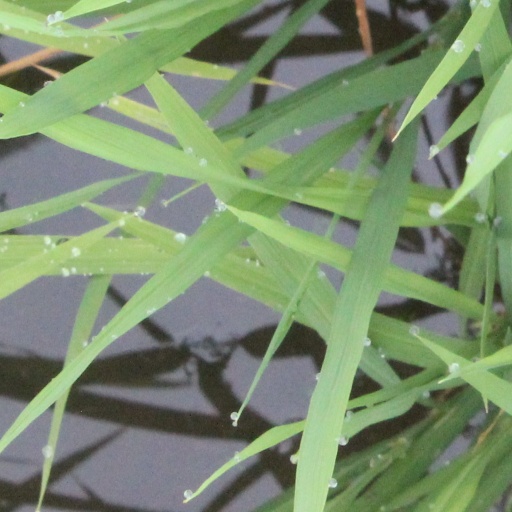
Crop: rice